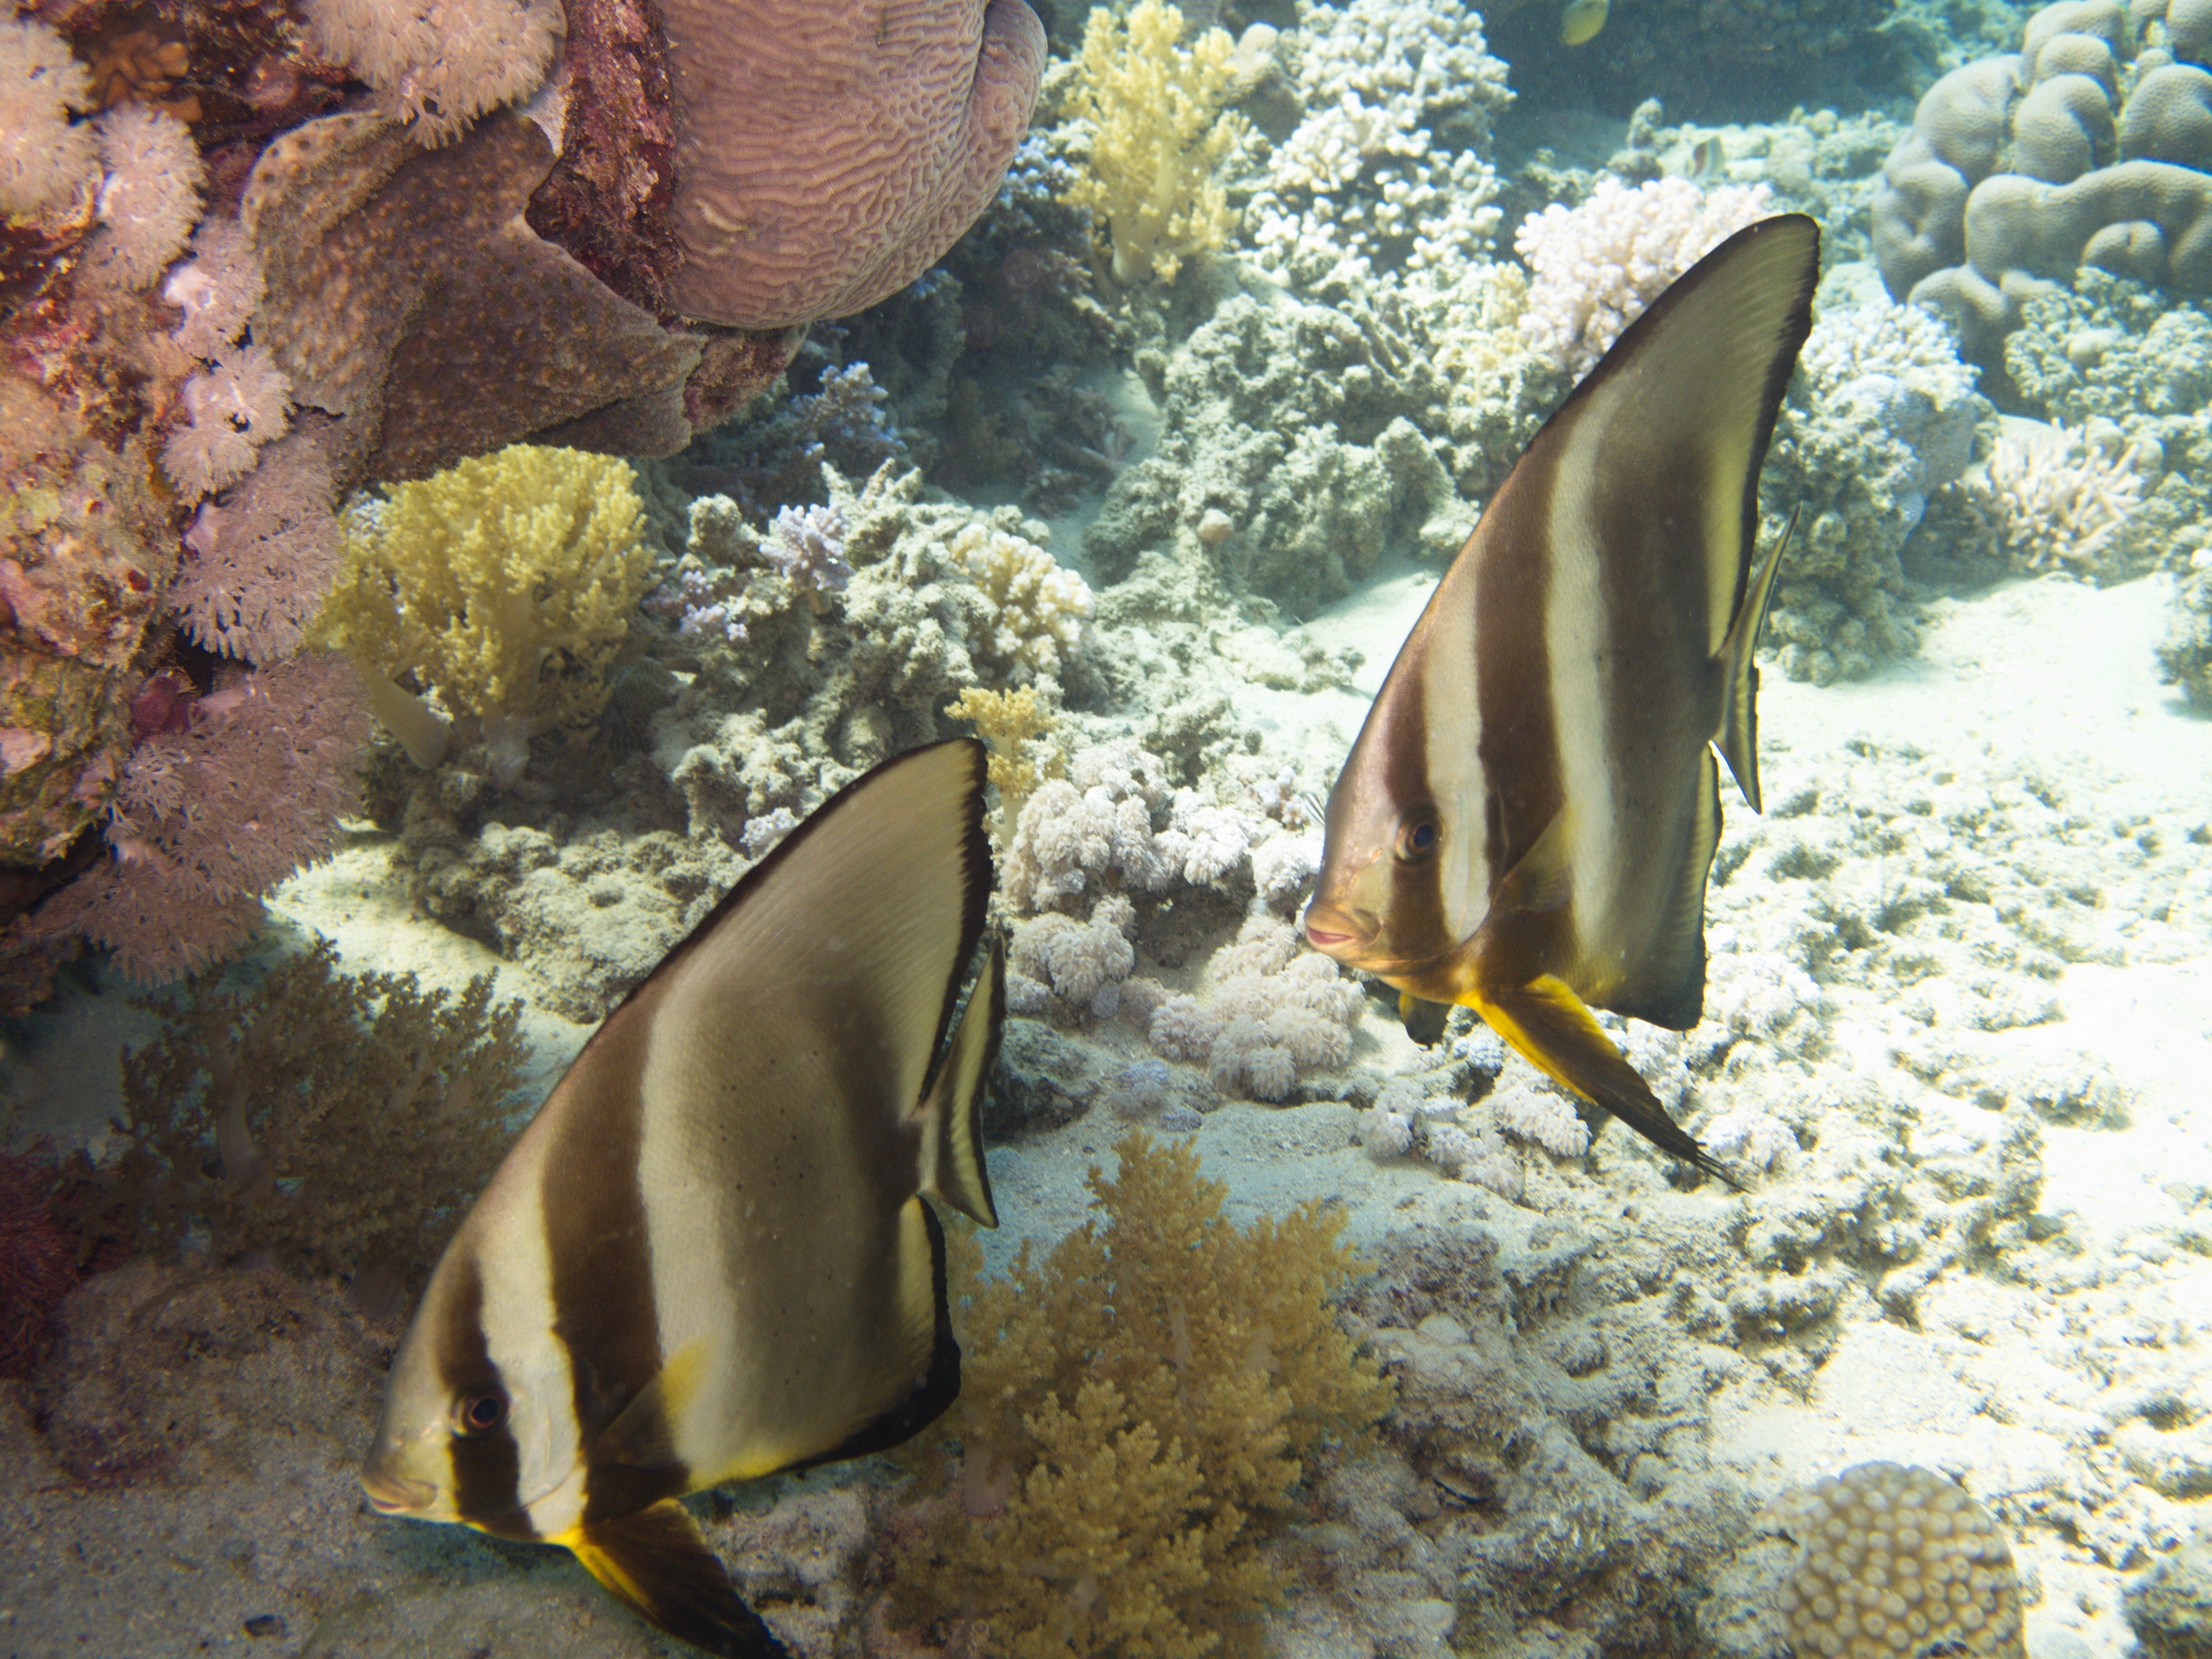
underwater, biology, fish, fauna, coral reef, reef, aquarium, batfish, marine biology, coral reef fish, pomacentridae, rotesmeer